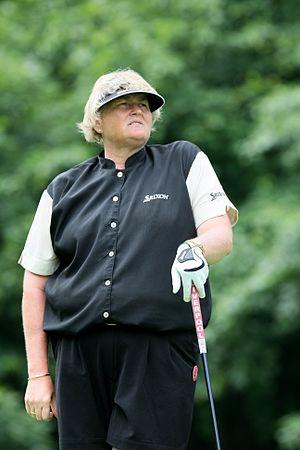
Laura Davies, née le 5 octobre 1963 à Coventry, est une golfeuse anglaise